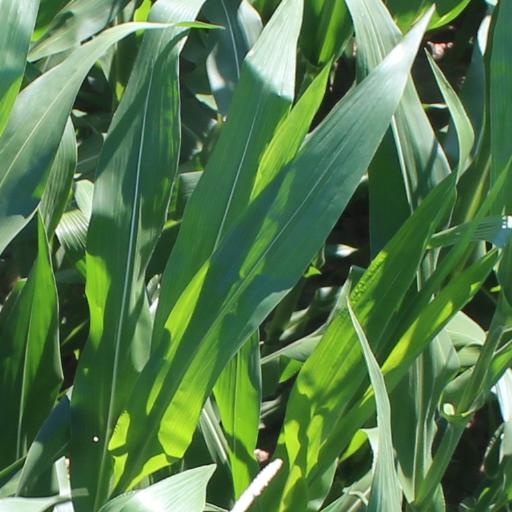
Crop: maize; corn